La Isla Bonita

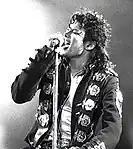
Black and white picture of a man with black hair in a ponytail singing to a microphone; he's wearing a black jacket with buckles.

In the fall of 1985, Madonna began writing and recording songs for her third studio album, "True Blue". She collaborated once again with Stephen Bray —her primary partner on previous album "Like a Virgin" (1984)— and brought in Patrick Leonard, who had served as musical director on the Virgin Tour. Prior to working with Madonna, Leonard had contributed to the Jacksons' 1984 Victory Tour and remained in contact with Michael Jackson and producer Quincy Jones. At their request, Leonard composed a series of instrumental demos, including one intended to resemble the style of Sade. According to musician Bruce Gaitsch, who worked on the track, one of these demos began as an untitled instrumental, and it was Leonard who suggested incorporating Latin sounds. The piece was presented to Jackson and Jones, but was ultimately turned down.